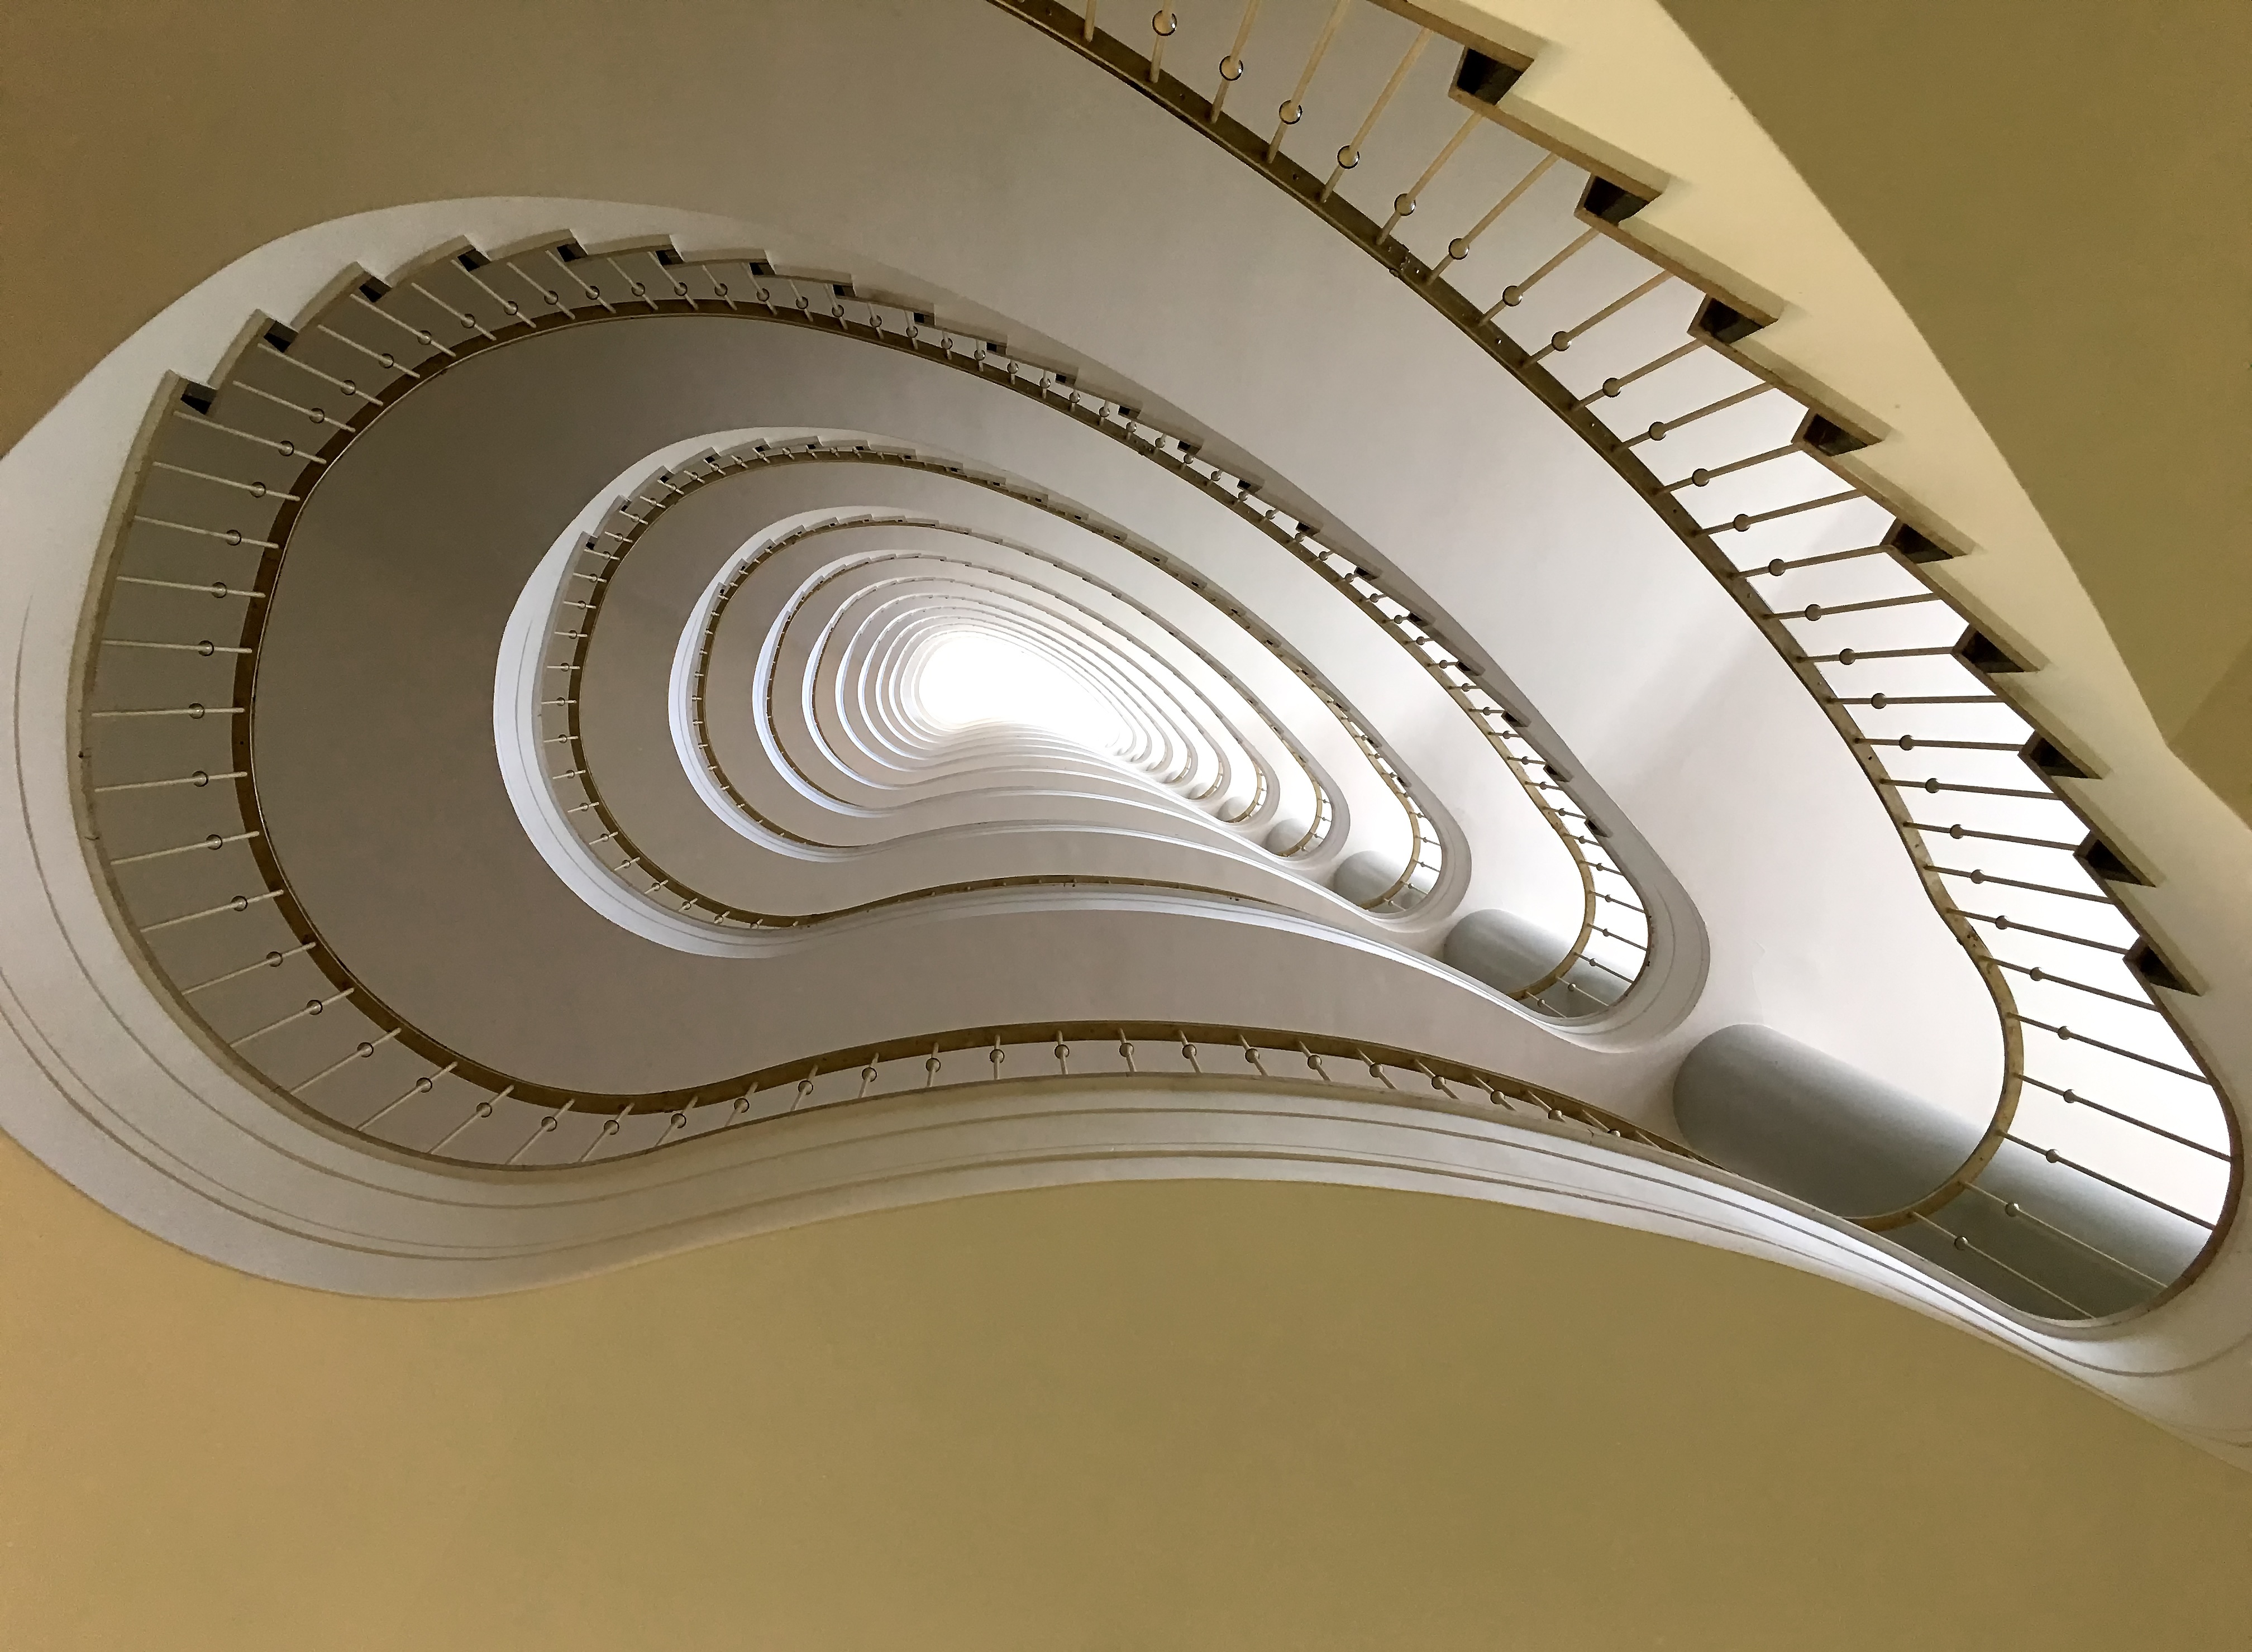
architecture, spiral, interior, building, staircase, ceiling, railing, product, stairs, berlin, rise, emergence, alliance skyscraper